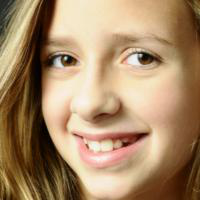
Age group: age 11-20